Interlaken

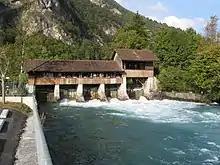
The weir on the Aare

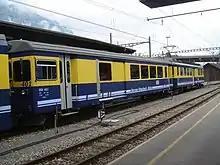
Berner Oberland train at Interlaken

The town is principally a base from which to explore the surrounding areas. Among the main attractions are the mountains of the Jungfrau region, including the Jungfrau,, the Mönch and the Eiger. Whilst the peaks of these mountains are accessible only to mountaineers, a sequence of connecting mountain railways gives access to the Jungfraujoch, a saddle between the Jungfrau and the Mönch, but correctly translated as a yoke, which is the highest point in Europe reachable by train.